Sito Pons 500cc Grand Prix

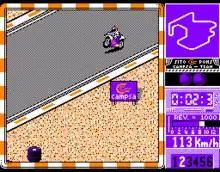
Amstrad CPC version screenshot

"Sito Pons 500cc Grand Prix" is a top-down motorcycle racing game similar to "Aspar GP Master" (1988), where players observe from above and race as Spanish motorcycle driver Sito Pons driving the Honda NSR500 across 14 countries conforming the 500cc class Grand Prix motorcycle racing like the United States, Spain, Italy, Germany, Austria and Yugoslavia. The game uses a isometric perspective like "" to portray a TV-style viewpoint.